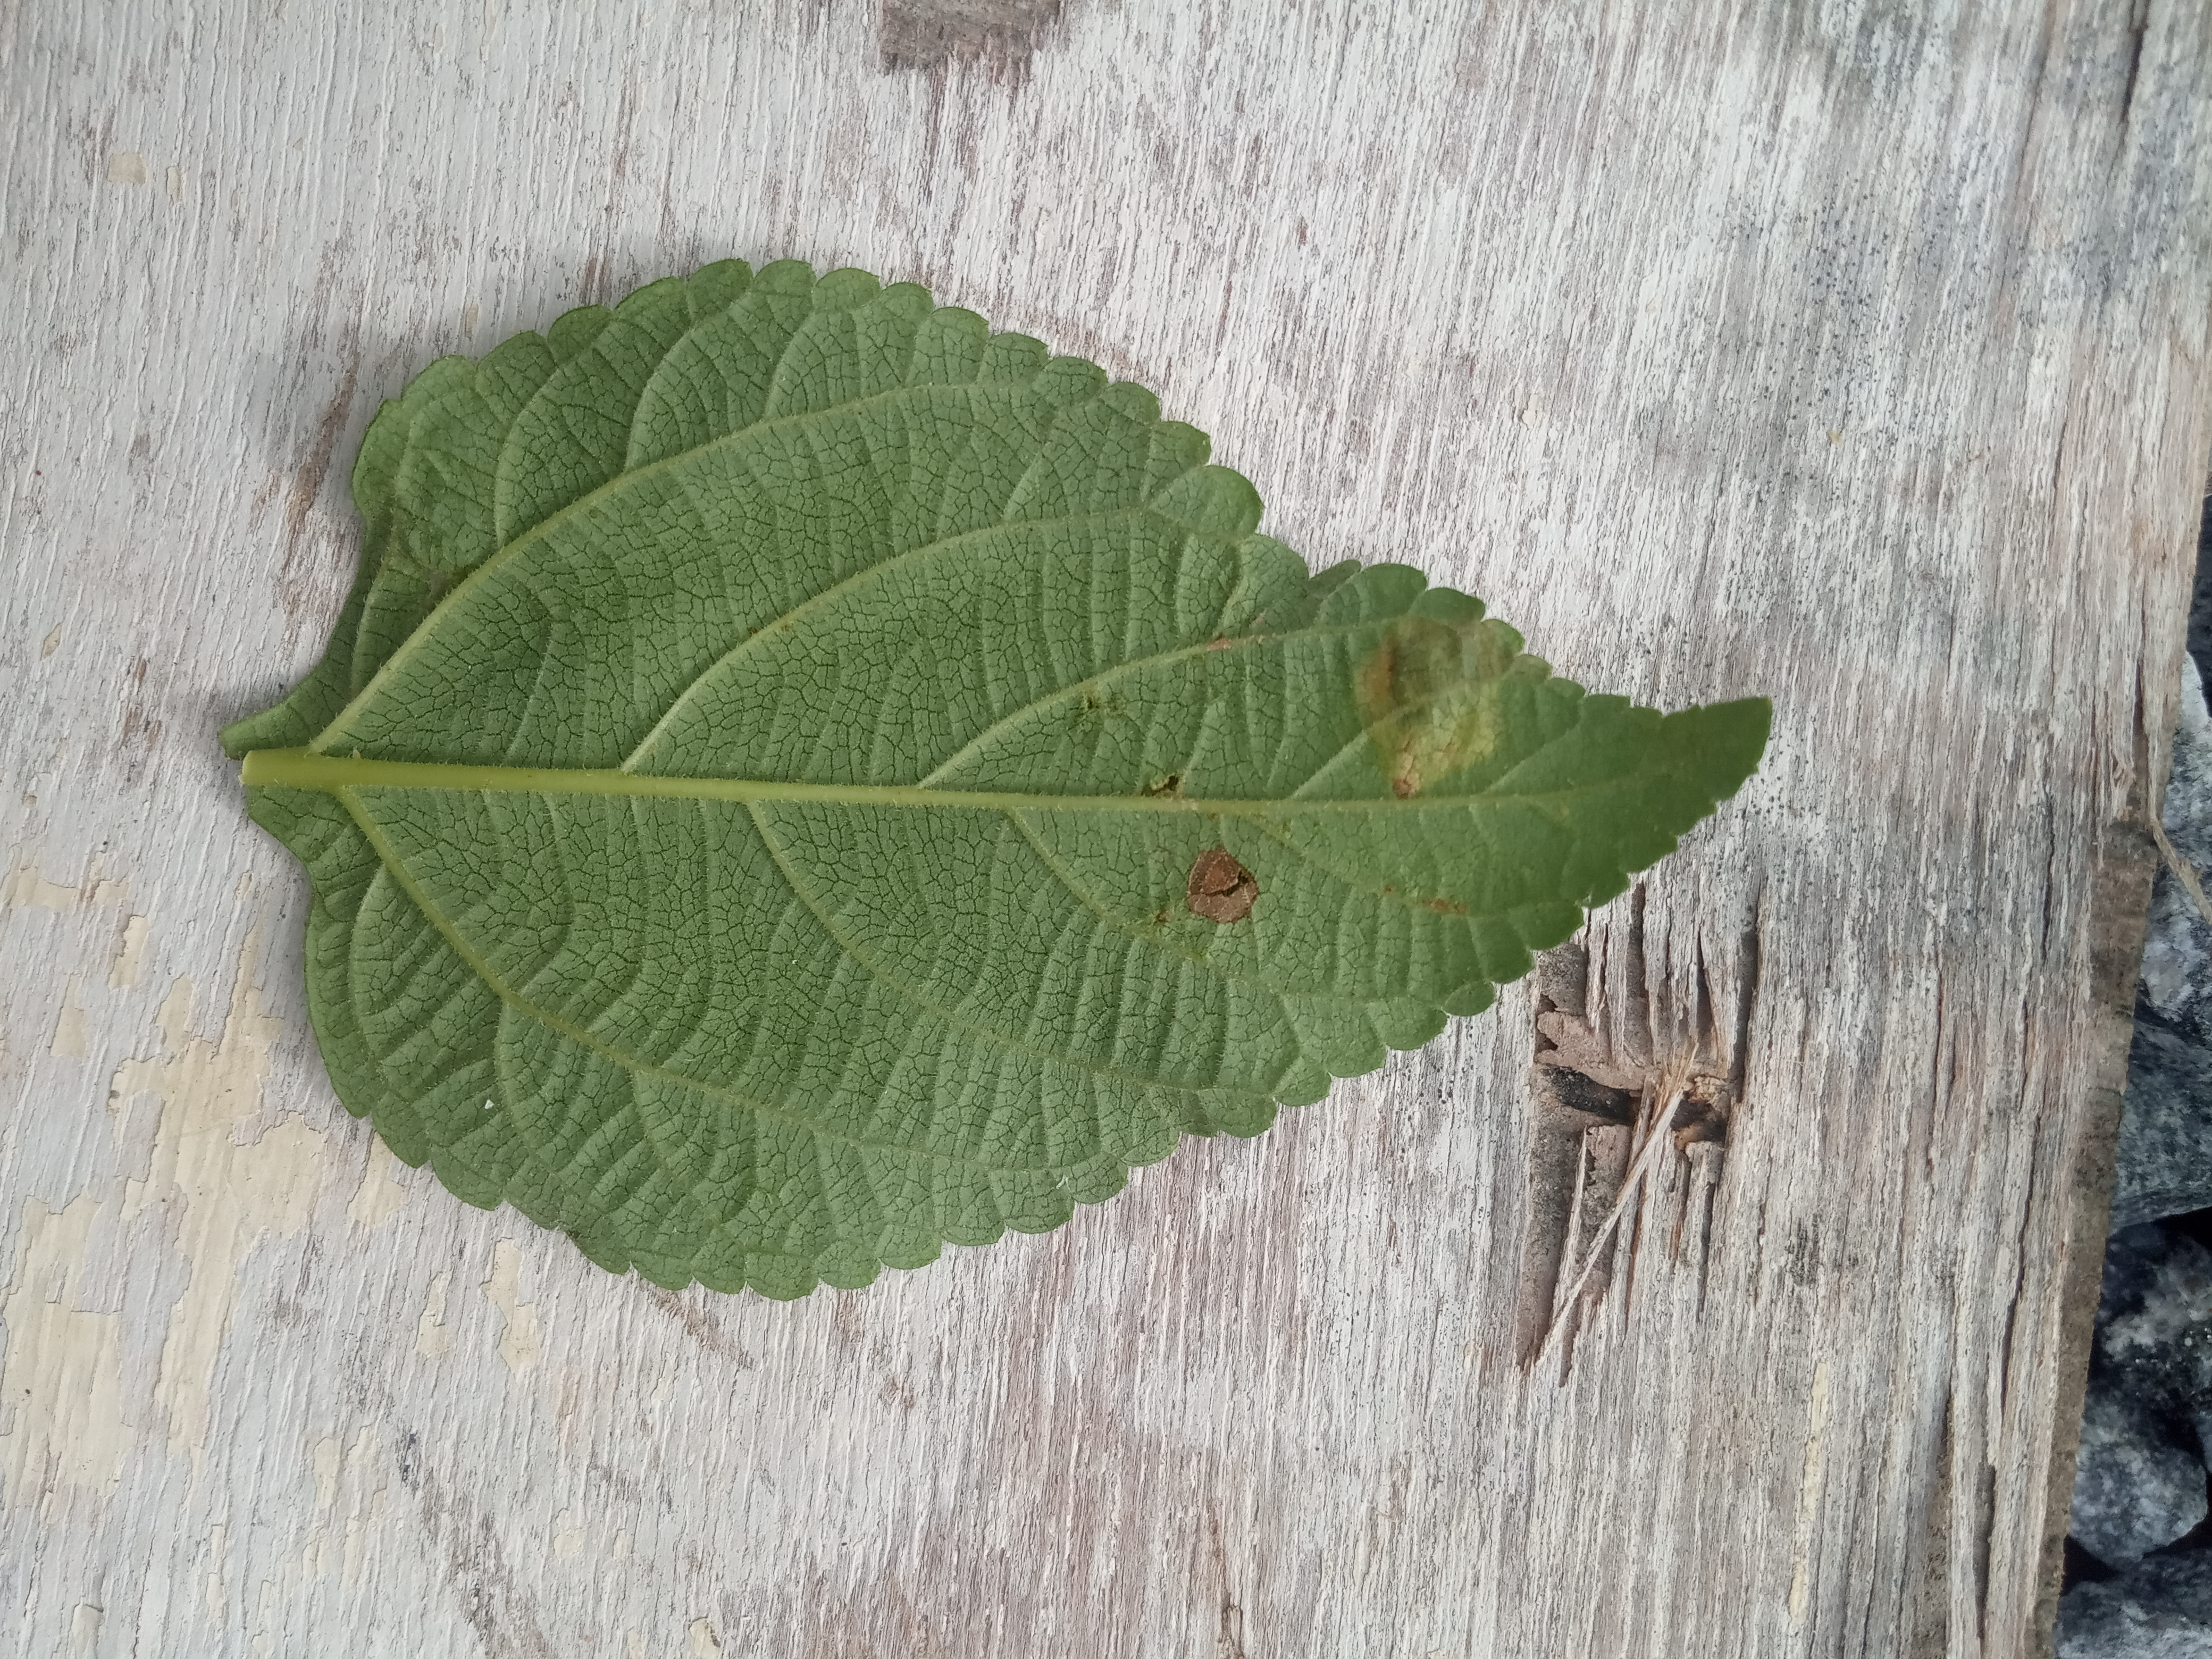
Plant: Lantana